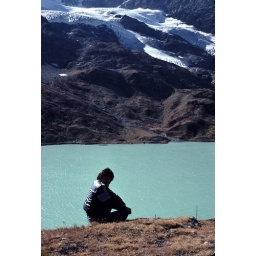
Ospizio Bernini - Billy (from Singapore) sitting above a blue lake in the Alps, near St. Moritz